Battle of Congella

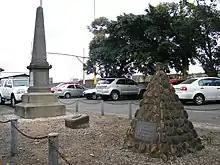
Congella battlefield memorials

The Battle of Congella, beginning 23 May 1842, was between the British of the Cape colony and Voortrekkers or the Boer forces of the Natalia Republic. The Republic of Natalia sought an independent port of entry, free from British control and thus sought to conquer the Port Natal trading settlement which had been settled by mostly British merchants in modern-day KwaZulu-Natal. The battle ended in a British victory due to the heroic ride of Dick King for reinforcements.